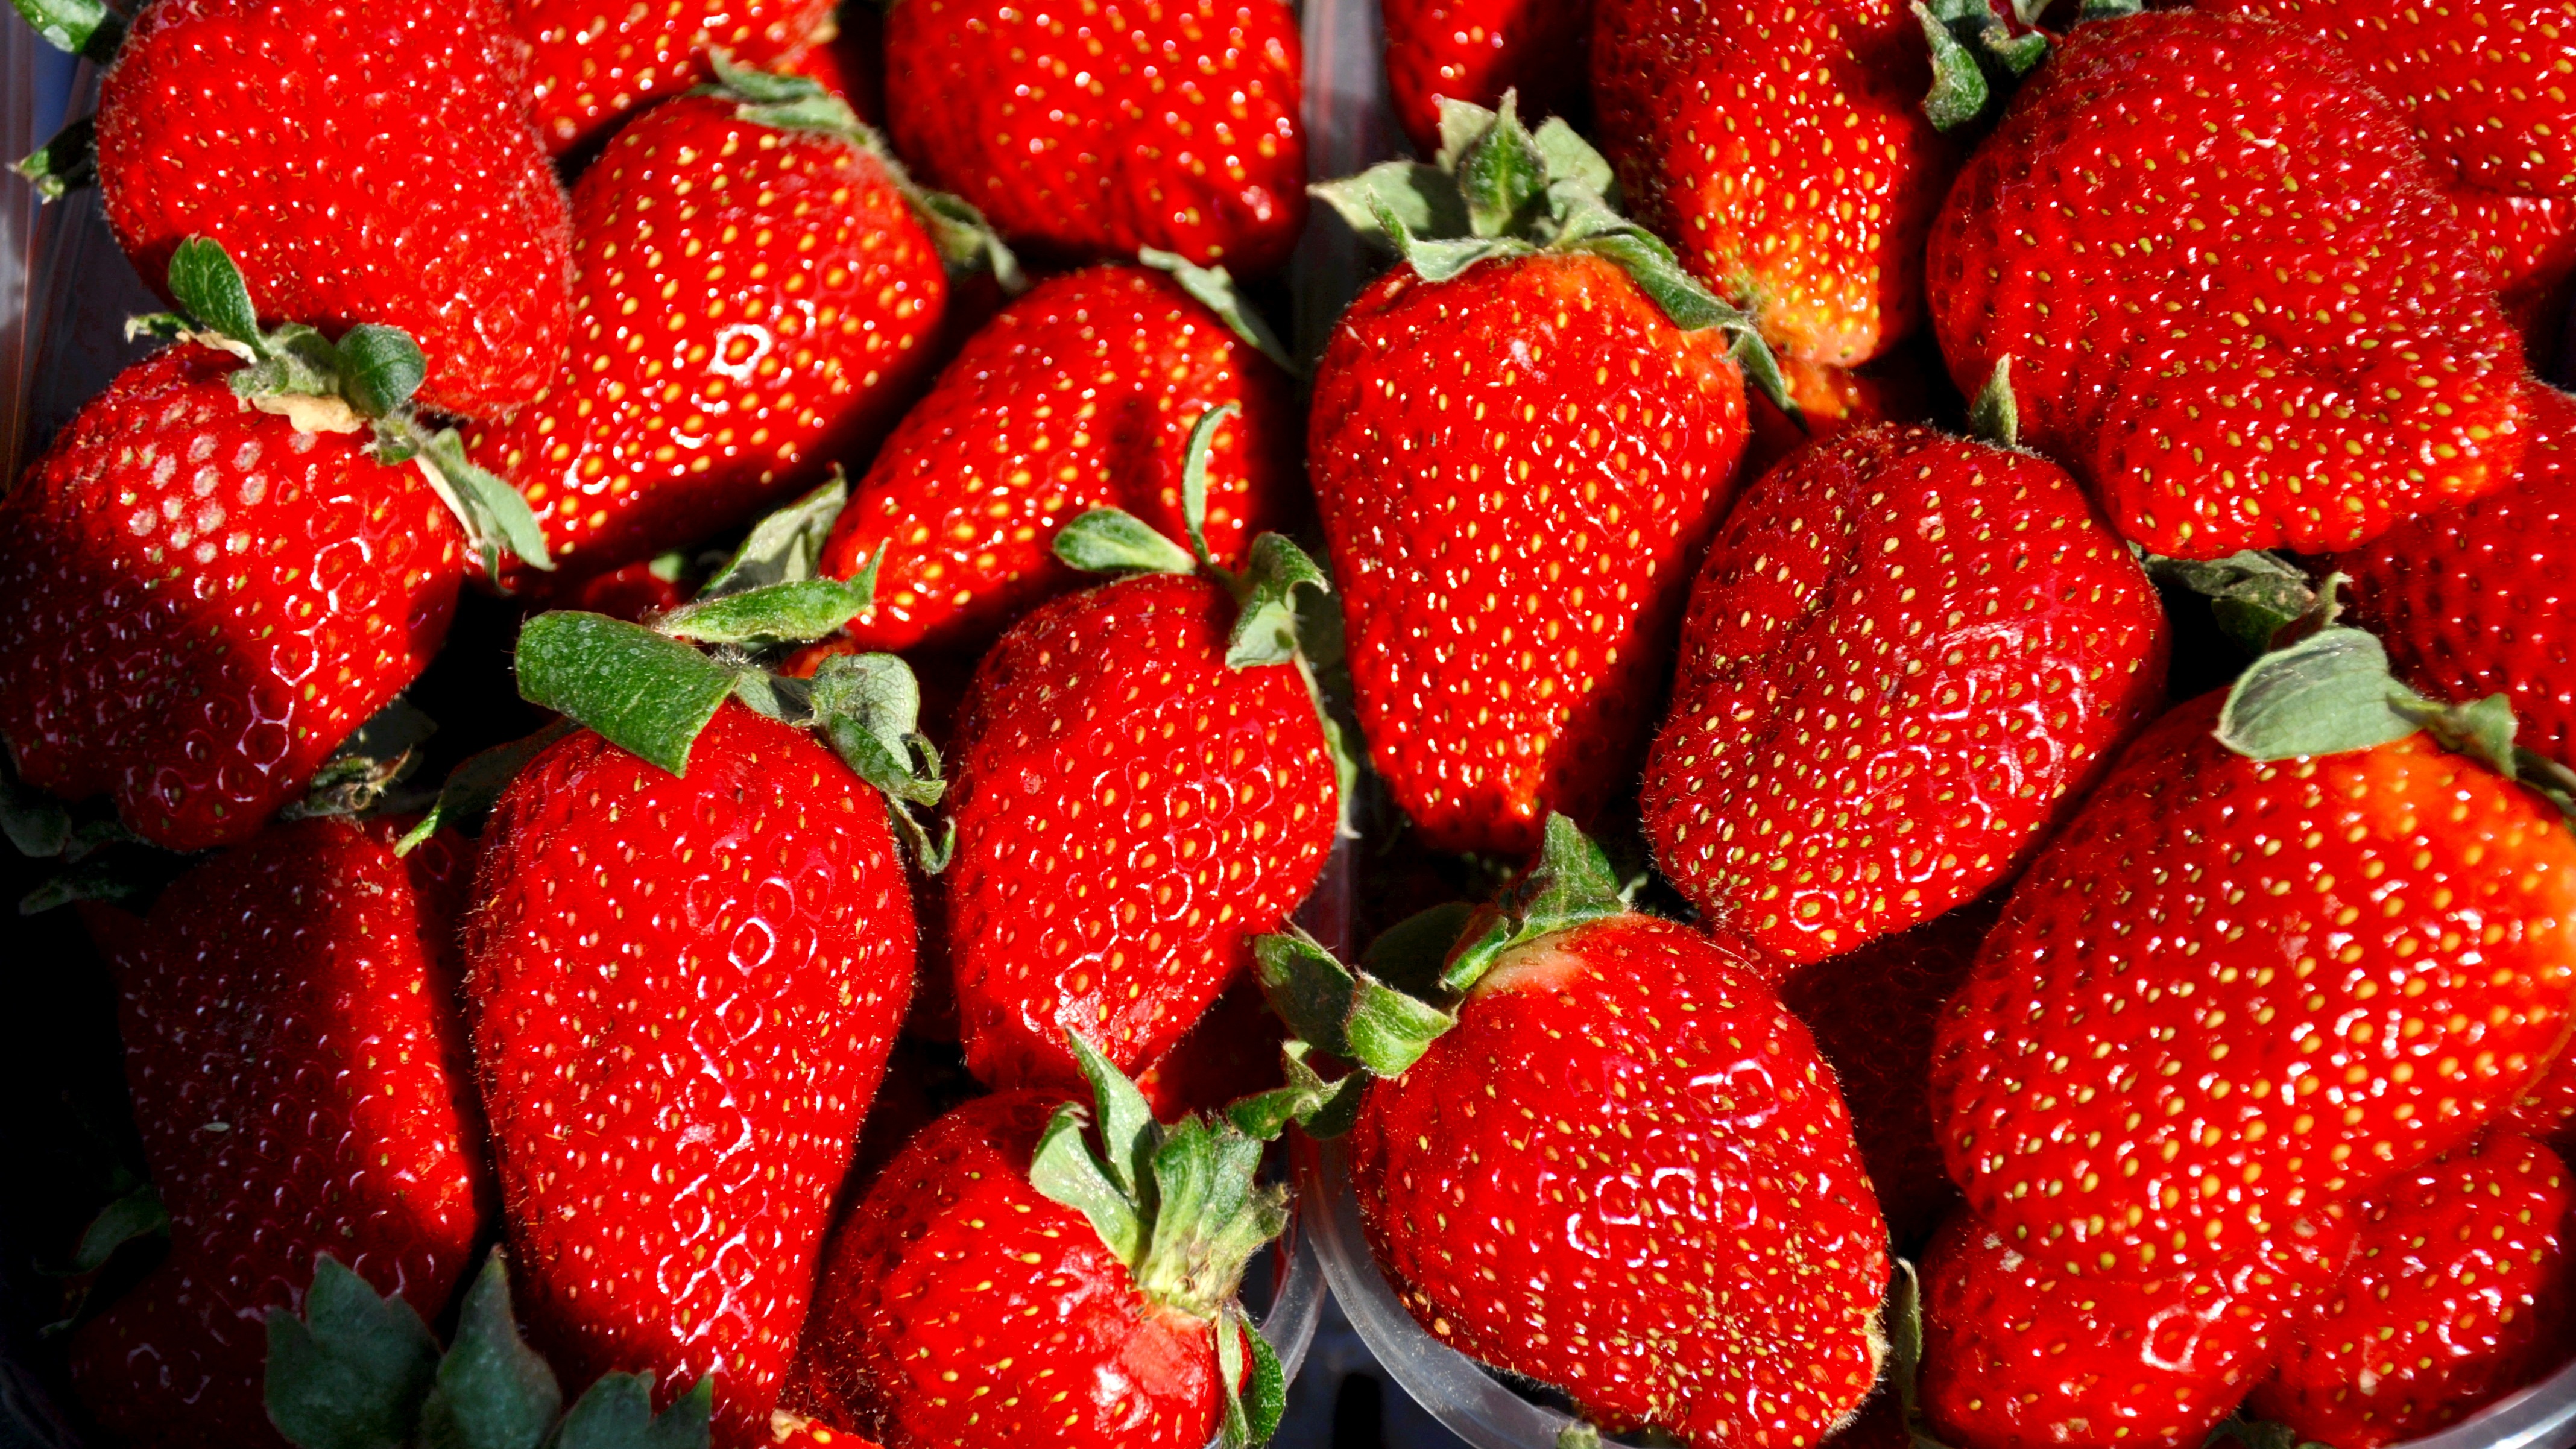
plant, fruit, food, spring, produce, strawberry, strawberries, frutti di bosco, loganberry